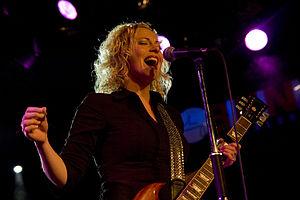
Anneke van Giersbergen, est une chanteuse néerlandaise à la tête du groupe Agua de Annique, qu'elle a créé en 2006. Auparavant, elle était surtout connue en tant que chanteuse du groupe néerlandais The Gathering.